Describe the emotion expressed in this image:  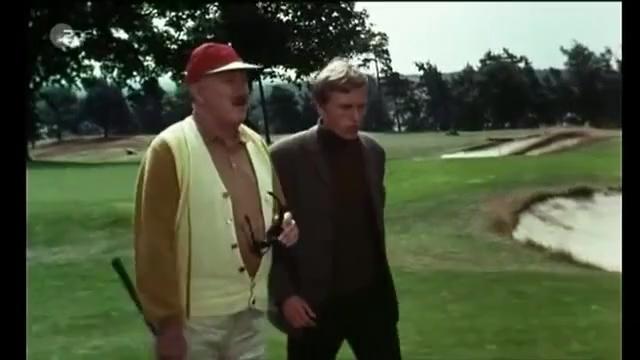
This person displays Pain, valence and arousal with low intensity.